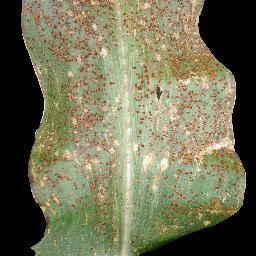
Label: Corn_(Maize)___Common_Rust